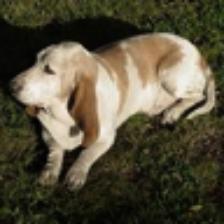
Label: NonHuman